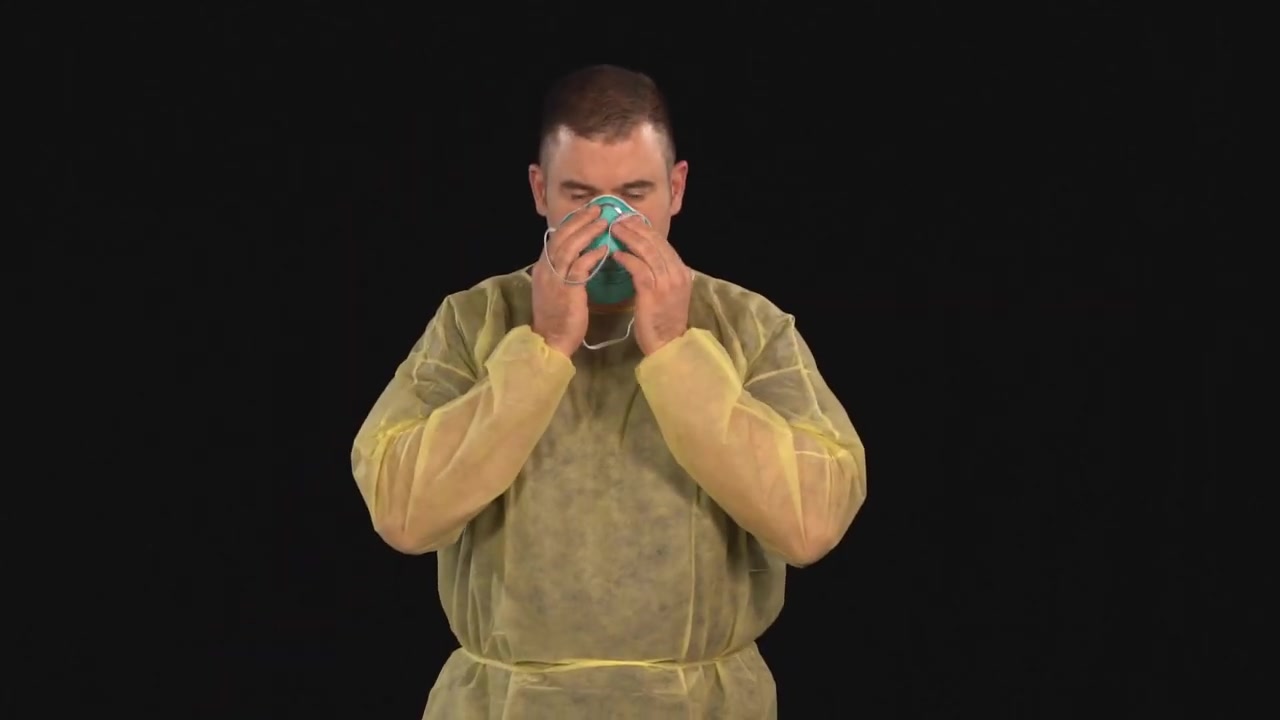
Objects detected:
Coverall
Mask